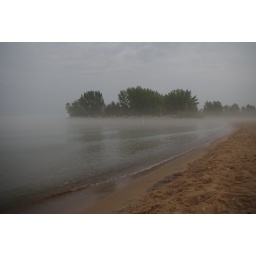
Took some time to go to the beach when I went to Toronto, the water was too cold so we didn't go in